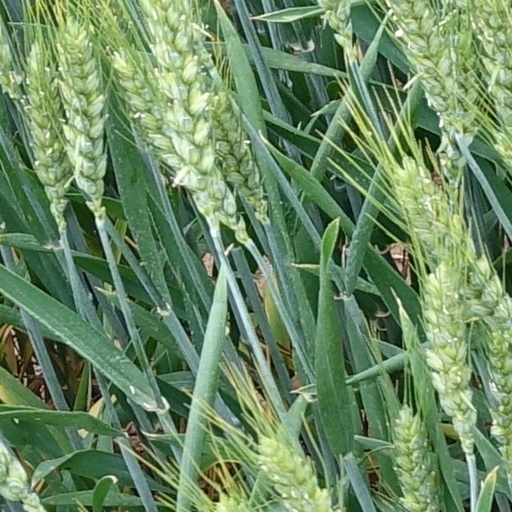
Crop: wheat